Boys Over Flowers Season 2

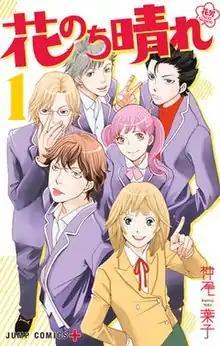
First "tankōbon" volume cover

Boys Over Flowers Season 2, known in Japan as , is a Japanese manga series written and illustrated by Yoko Kamio. It is a sequel to Kamio's "Boys Over Flowers", The story takes place at Eitoku Academy, two years after the members of the F4 have graduated, with all new characters.